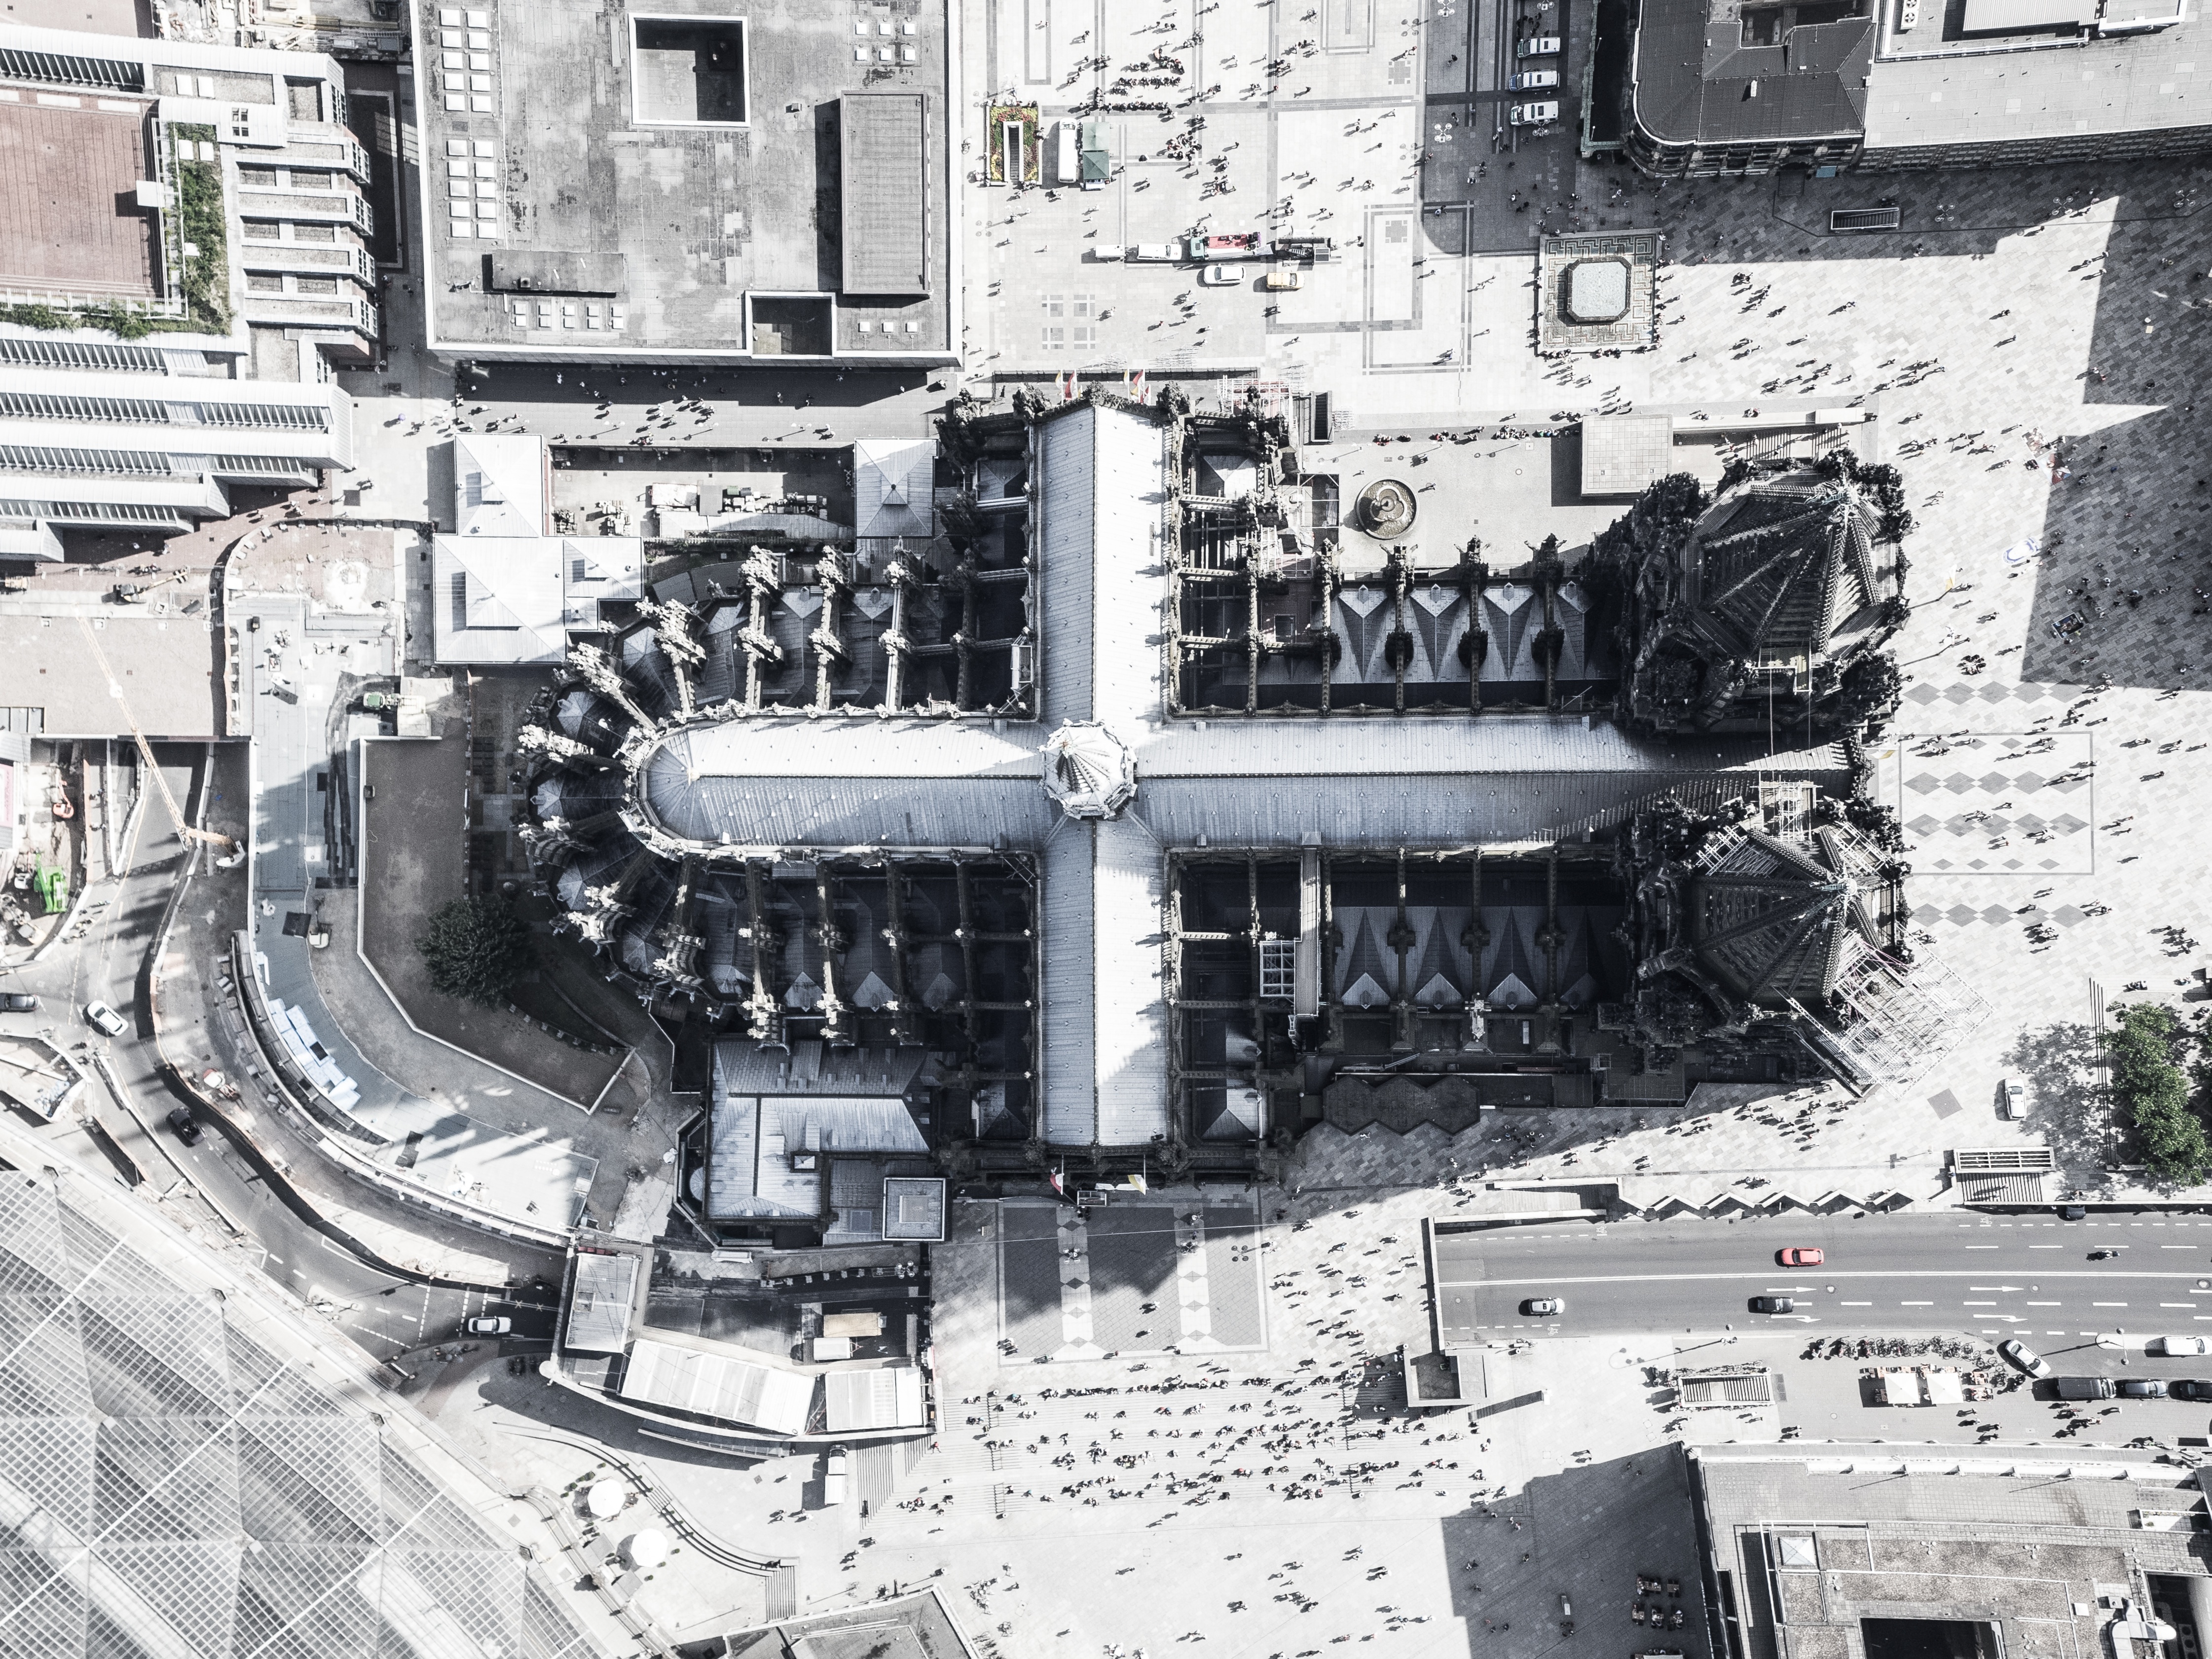
black and white, architecture, old, transport, construction, church, cathedral, exterior, cross, monochrome, gothic, religious, catholic, drawing, faith, christianity, quarter, god, architectural, spirituality, catholicism, aerial photography, urban area, residential area, religiosity, cataluna